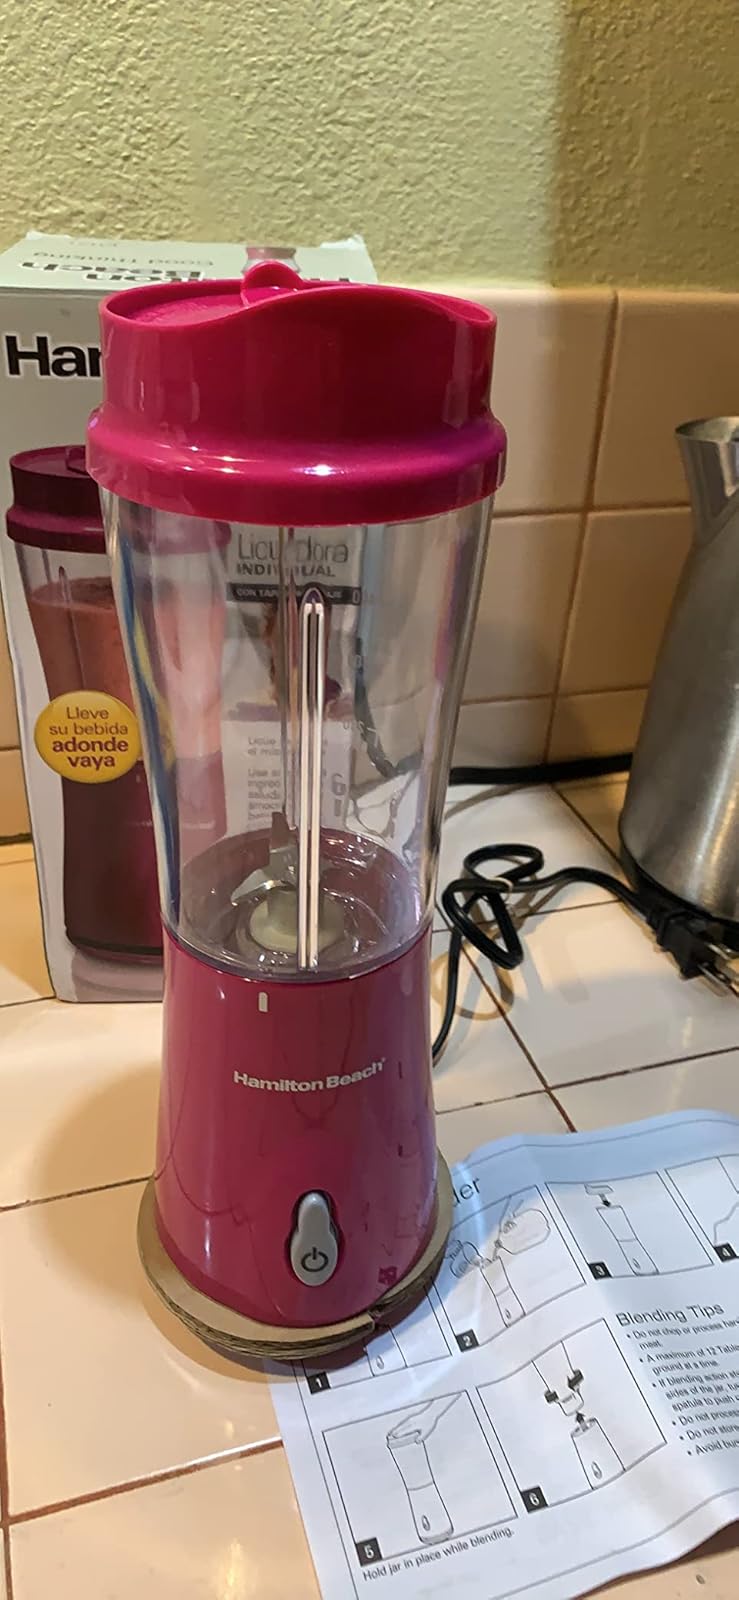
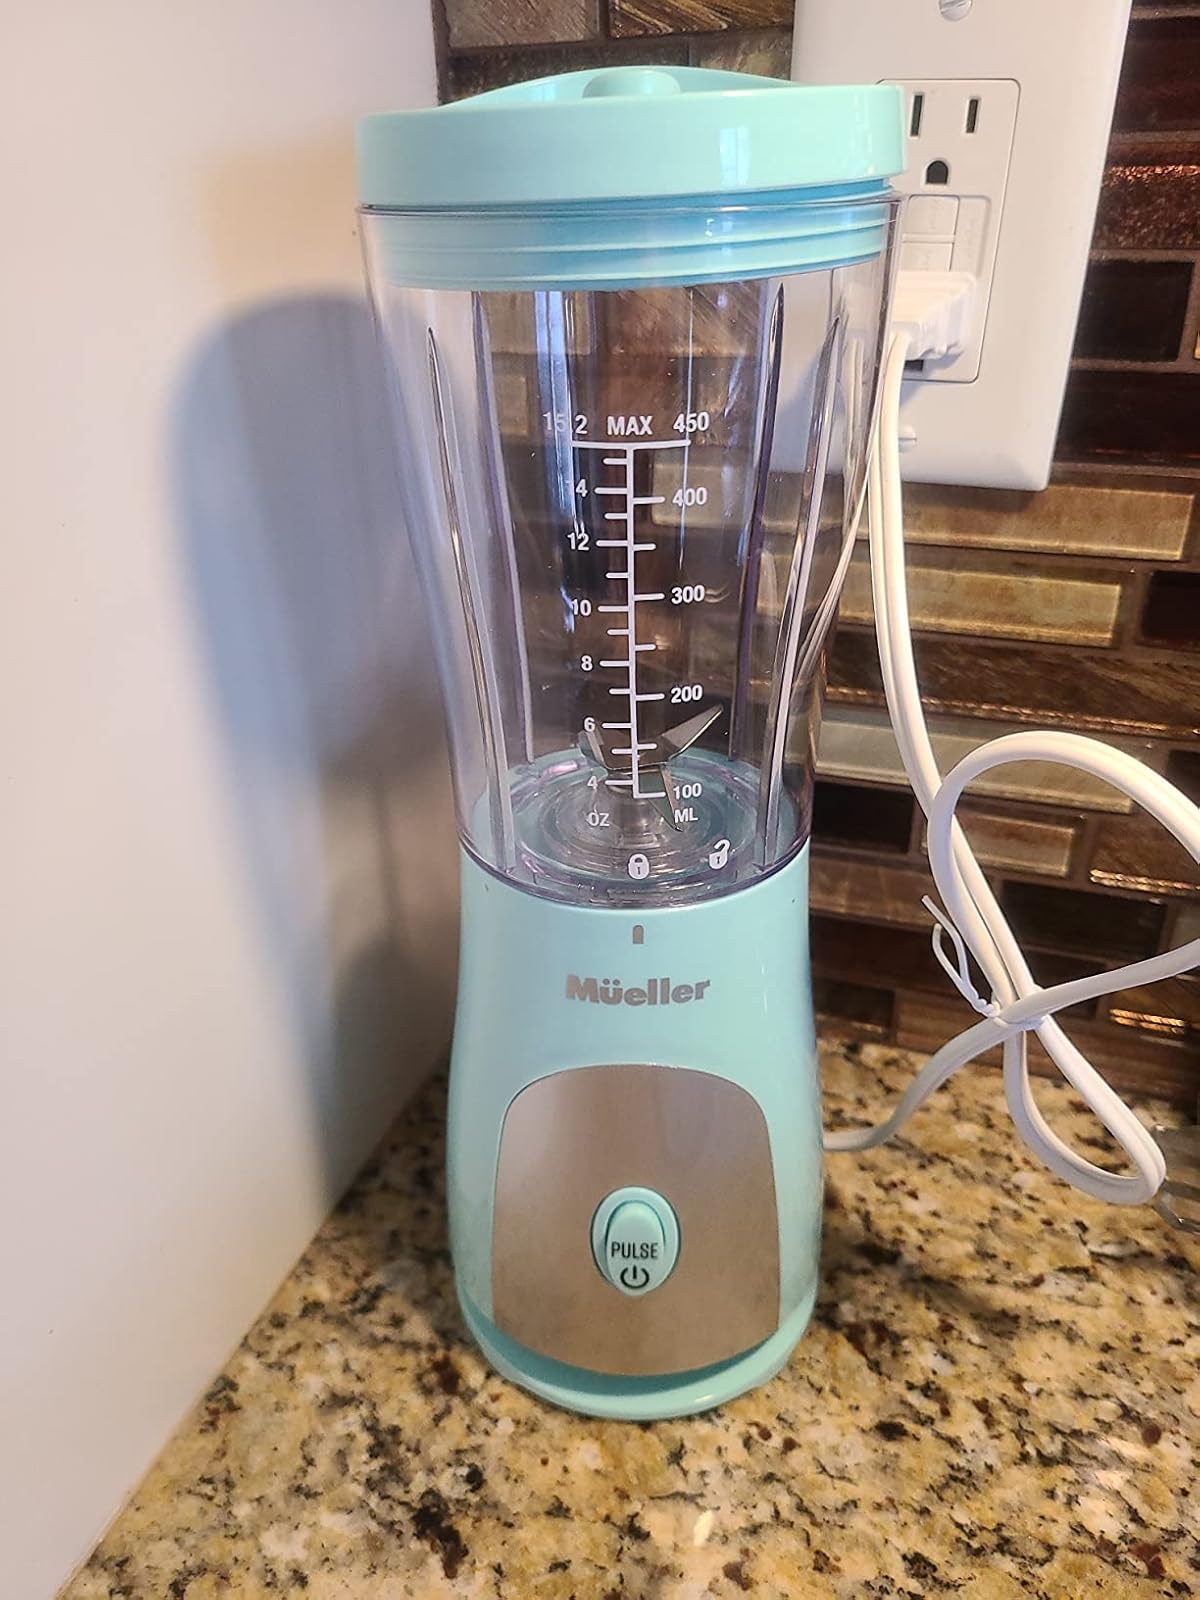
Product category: items_blender
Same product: no